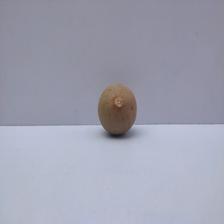
Size: Small